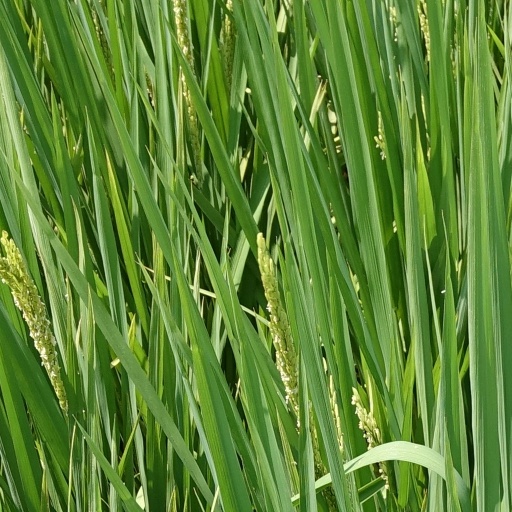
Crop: rice